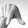
ASL letter: Q